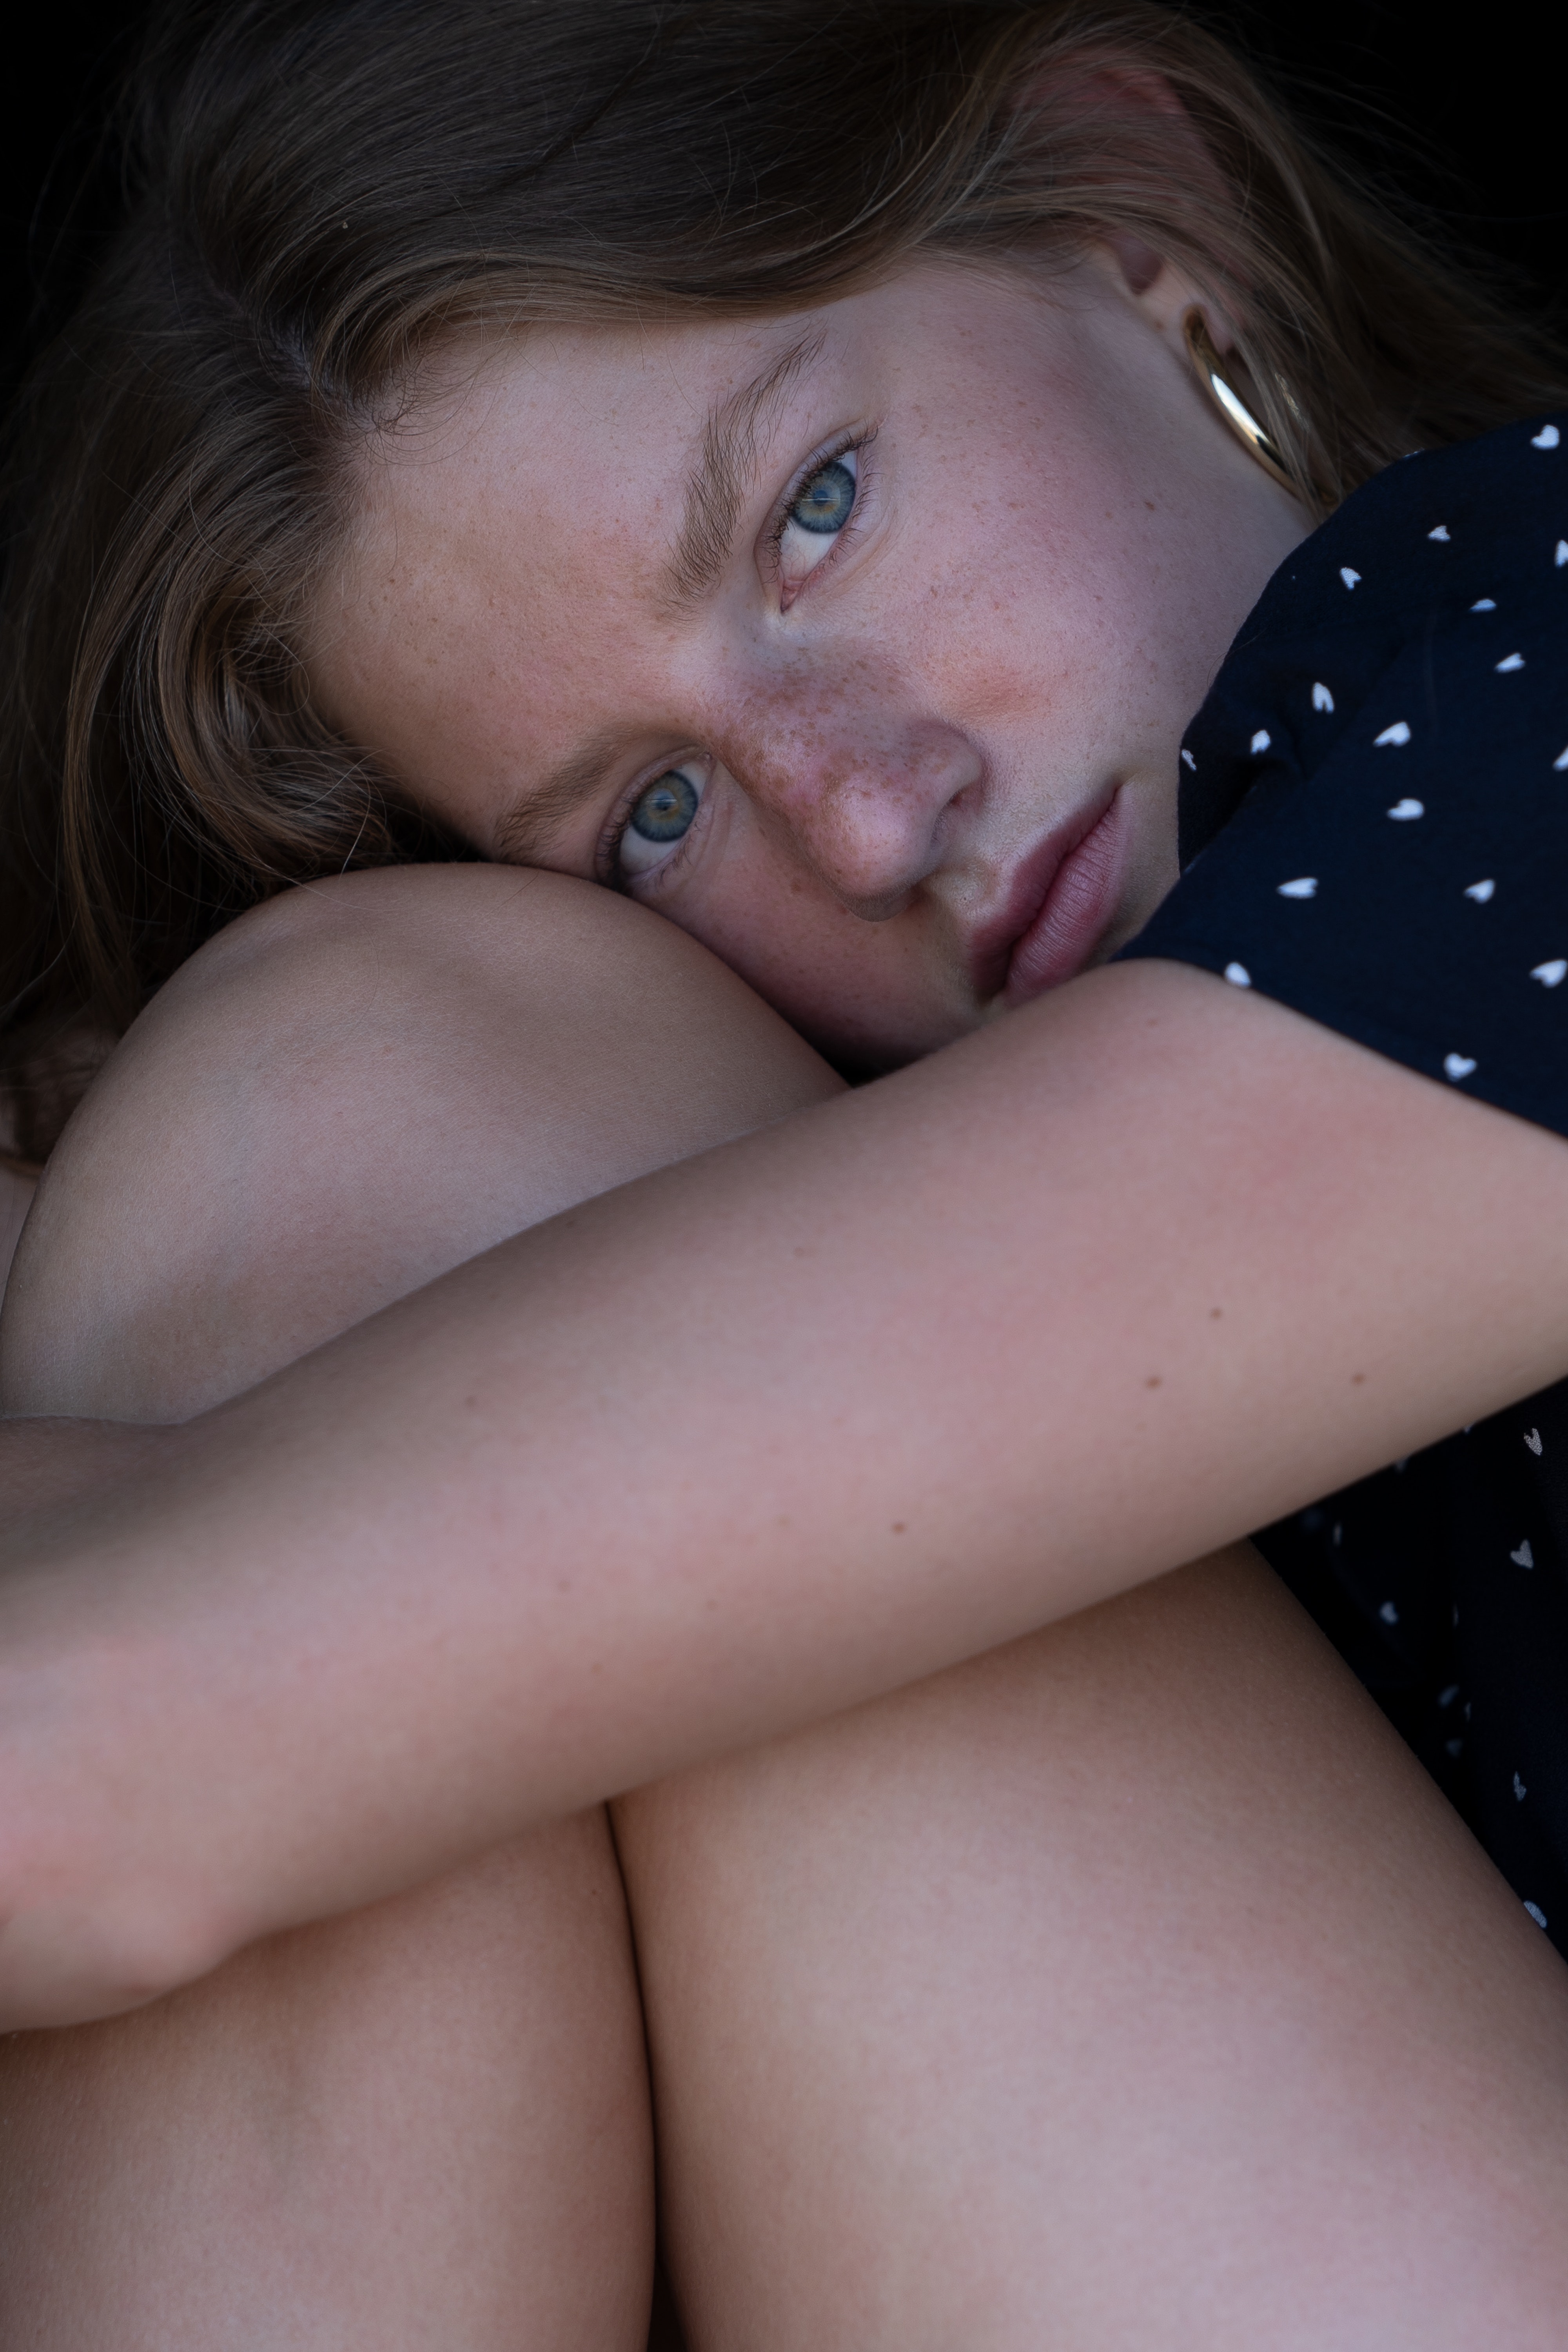
woman, nose, hair, face, cheek, joint, skin, lip, shoulder, eyelash, muscle, organ, flash photography, neck, comfort, iris, thigh, black hair, elbow, beauty, long hair, human leg, blond, smile, brown hair, electric blue, sitting, chest, happy, knee, portrait photography, child, flesh, pattern, photo shoot, portrait